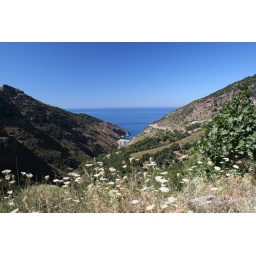
Wild flowers above beach